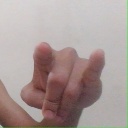
अक्षर: च